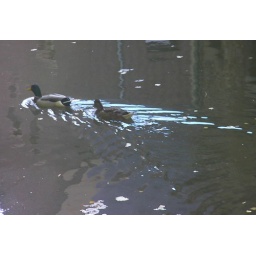
Two ducks swimming in brackish water.